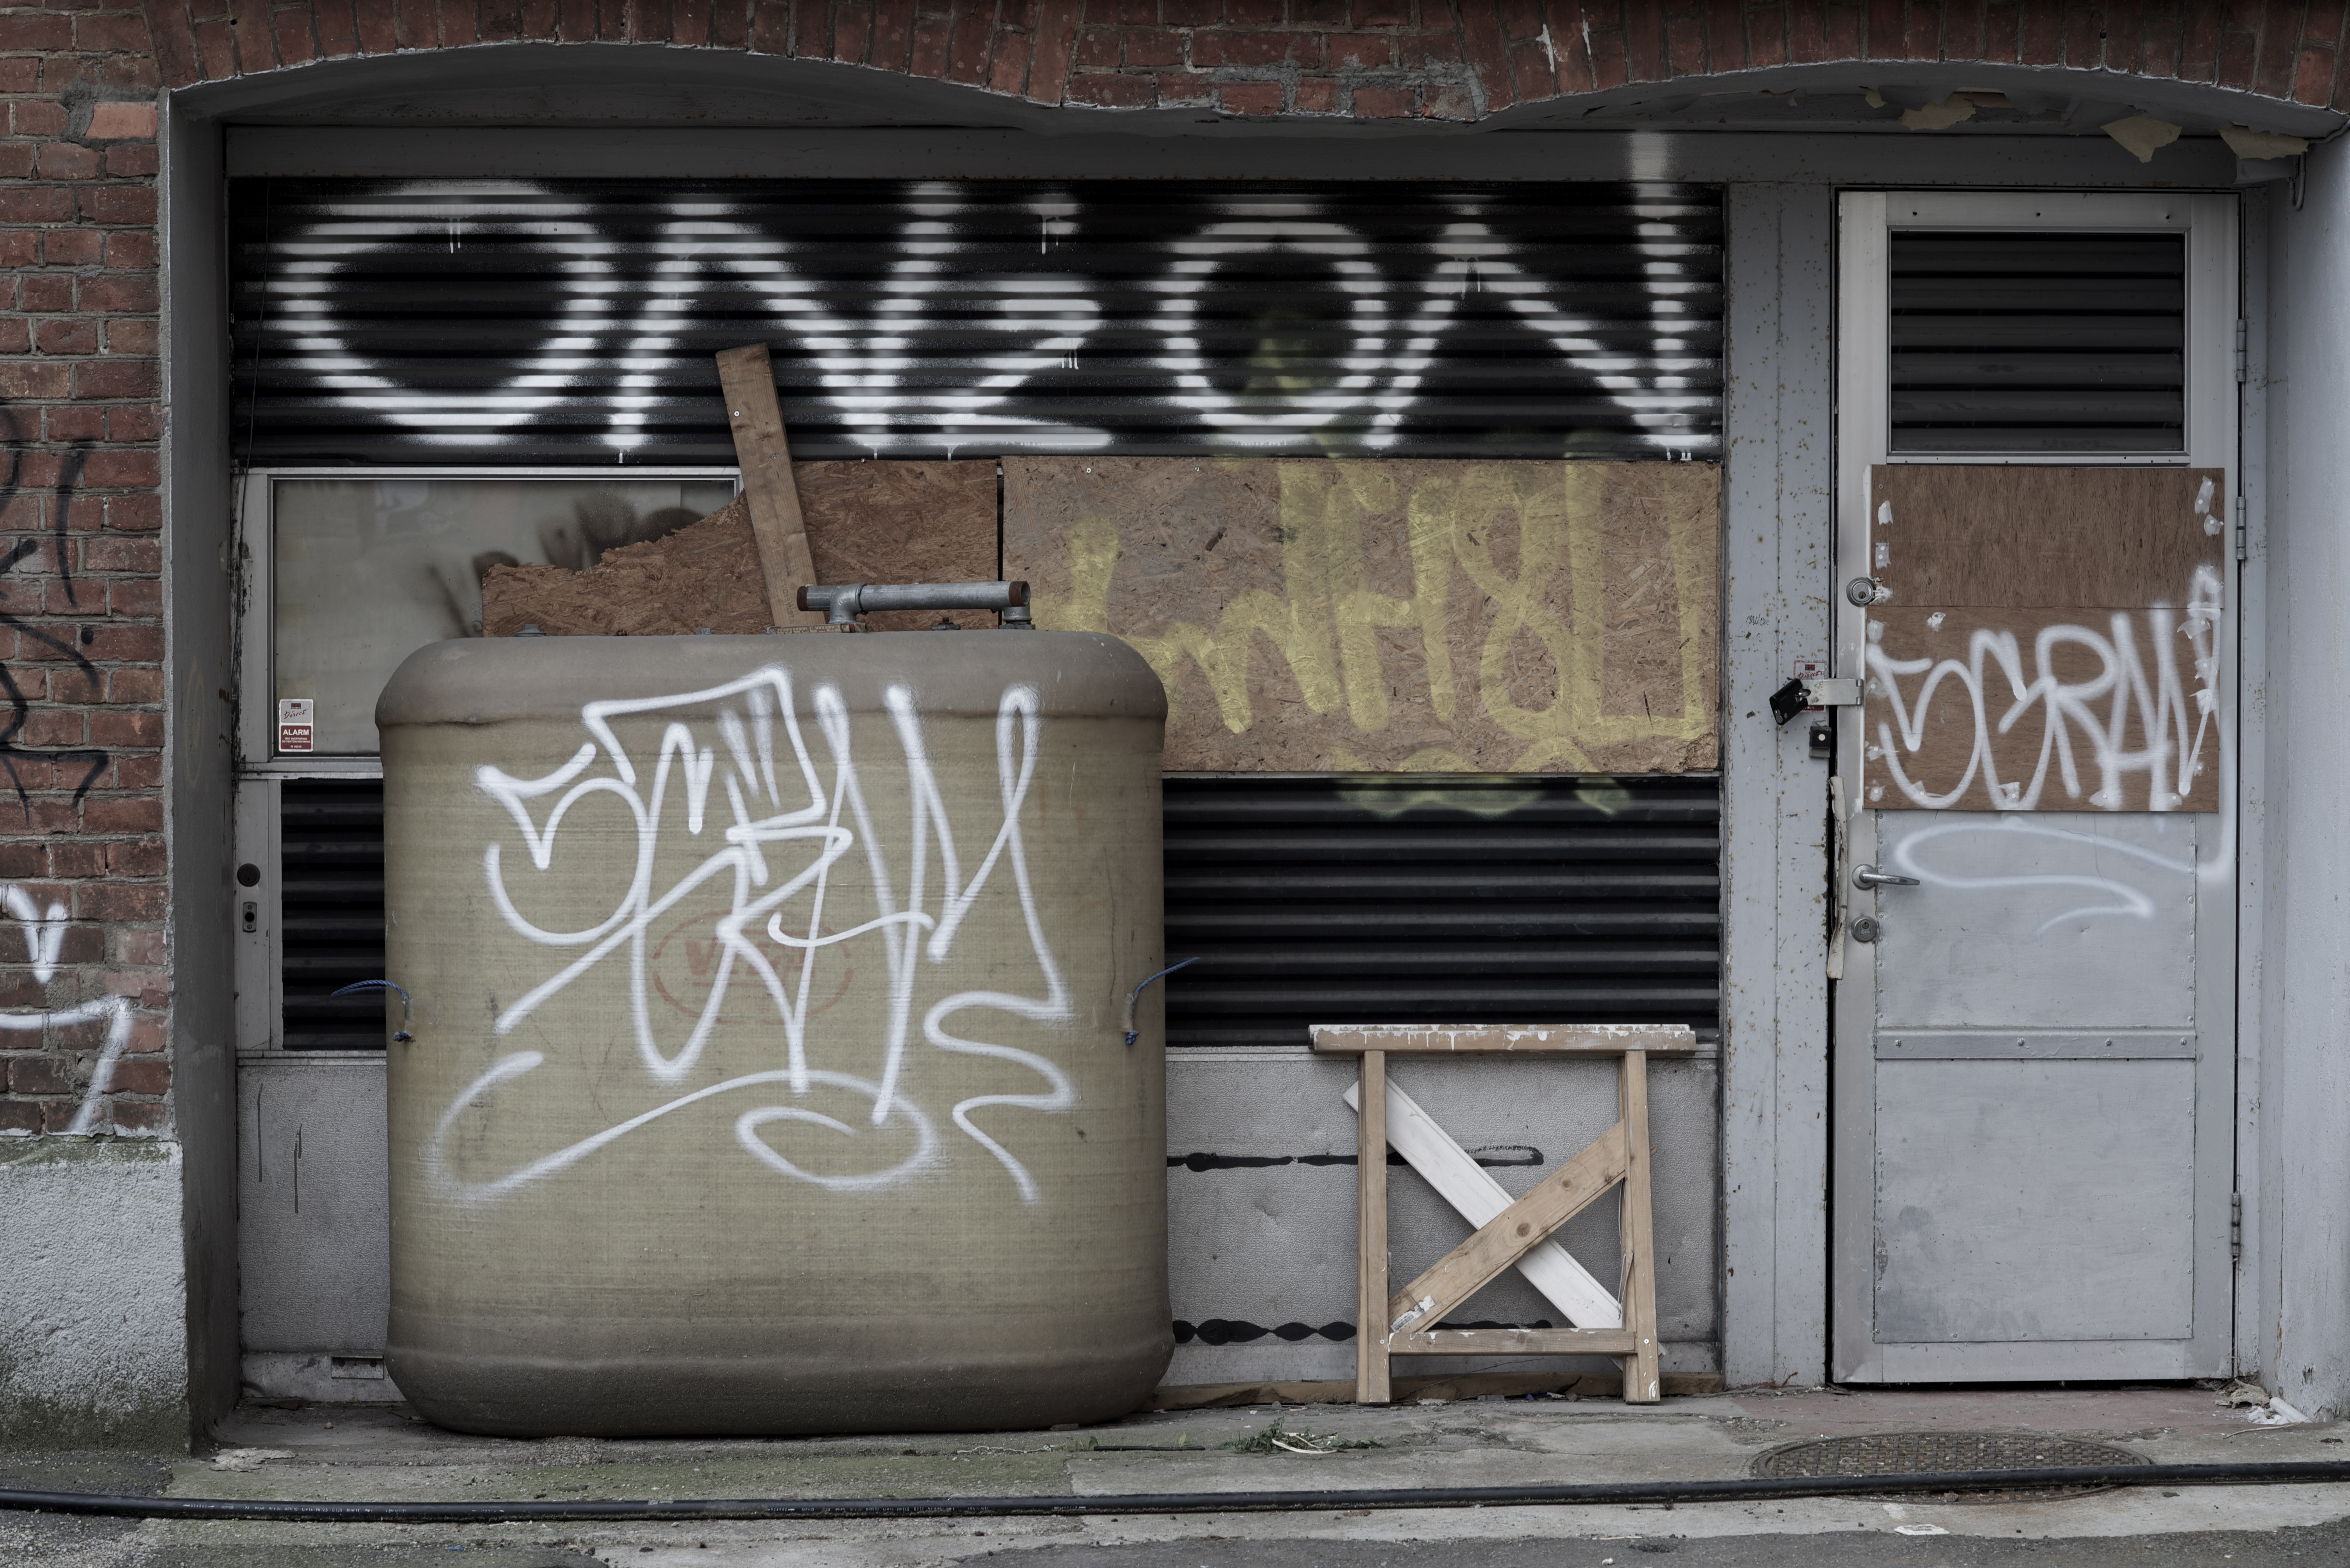
light, white, house, building, home, urban, wall, line, relax, brown, nikon, lonely, graffiti, door, lightning, outdoors, grey, art, lines, look, original, beauty, tag, piece, foto, beautiful, still, question, quiet, grafitti, norway, norge, oslo, orginal, easy